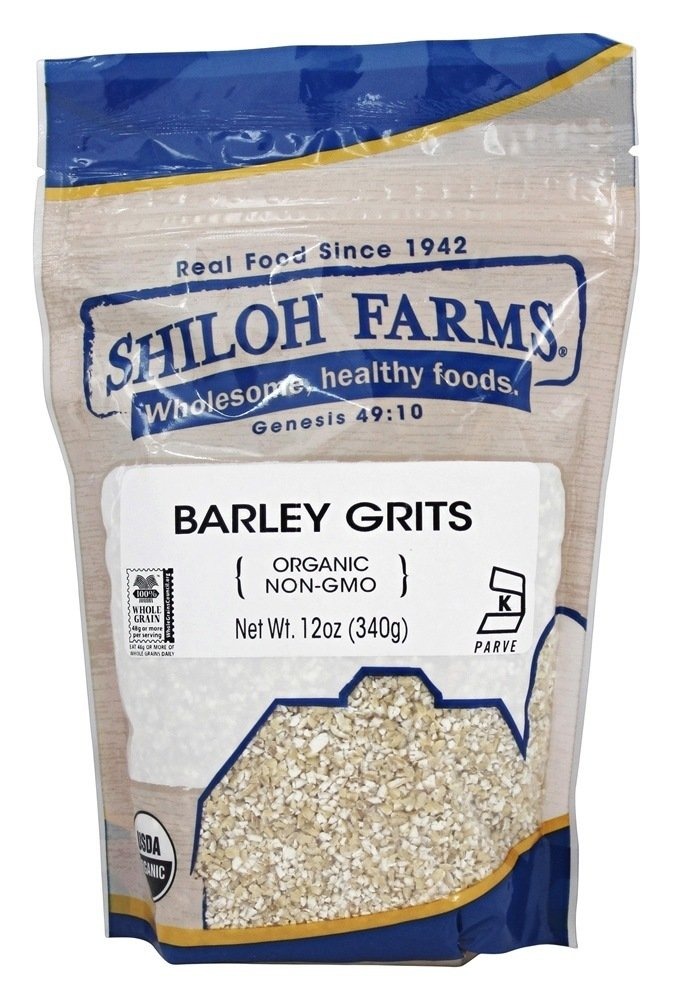
Item Name: Shiloh Farms - Organic Barley Grits - 12 oz.
Value: 12.0
Unit: Ounce

Price: 4.09